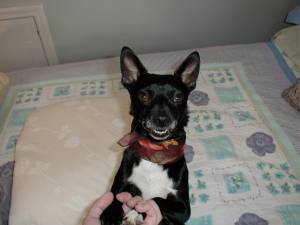
Animal: dog
Breed: chihuahua